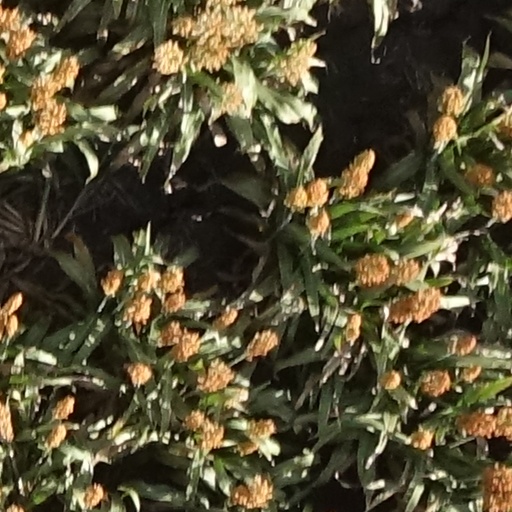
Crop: sorghum